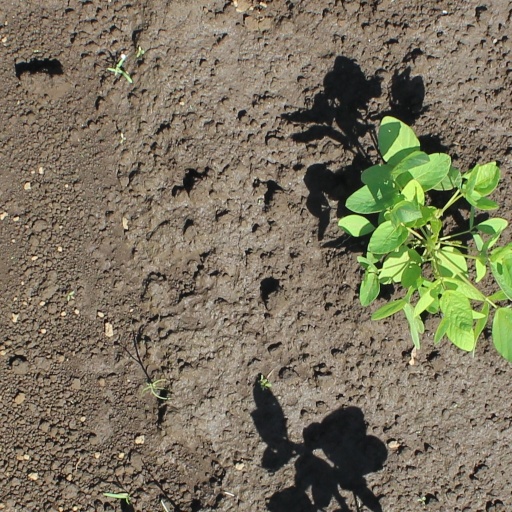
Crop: soybean